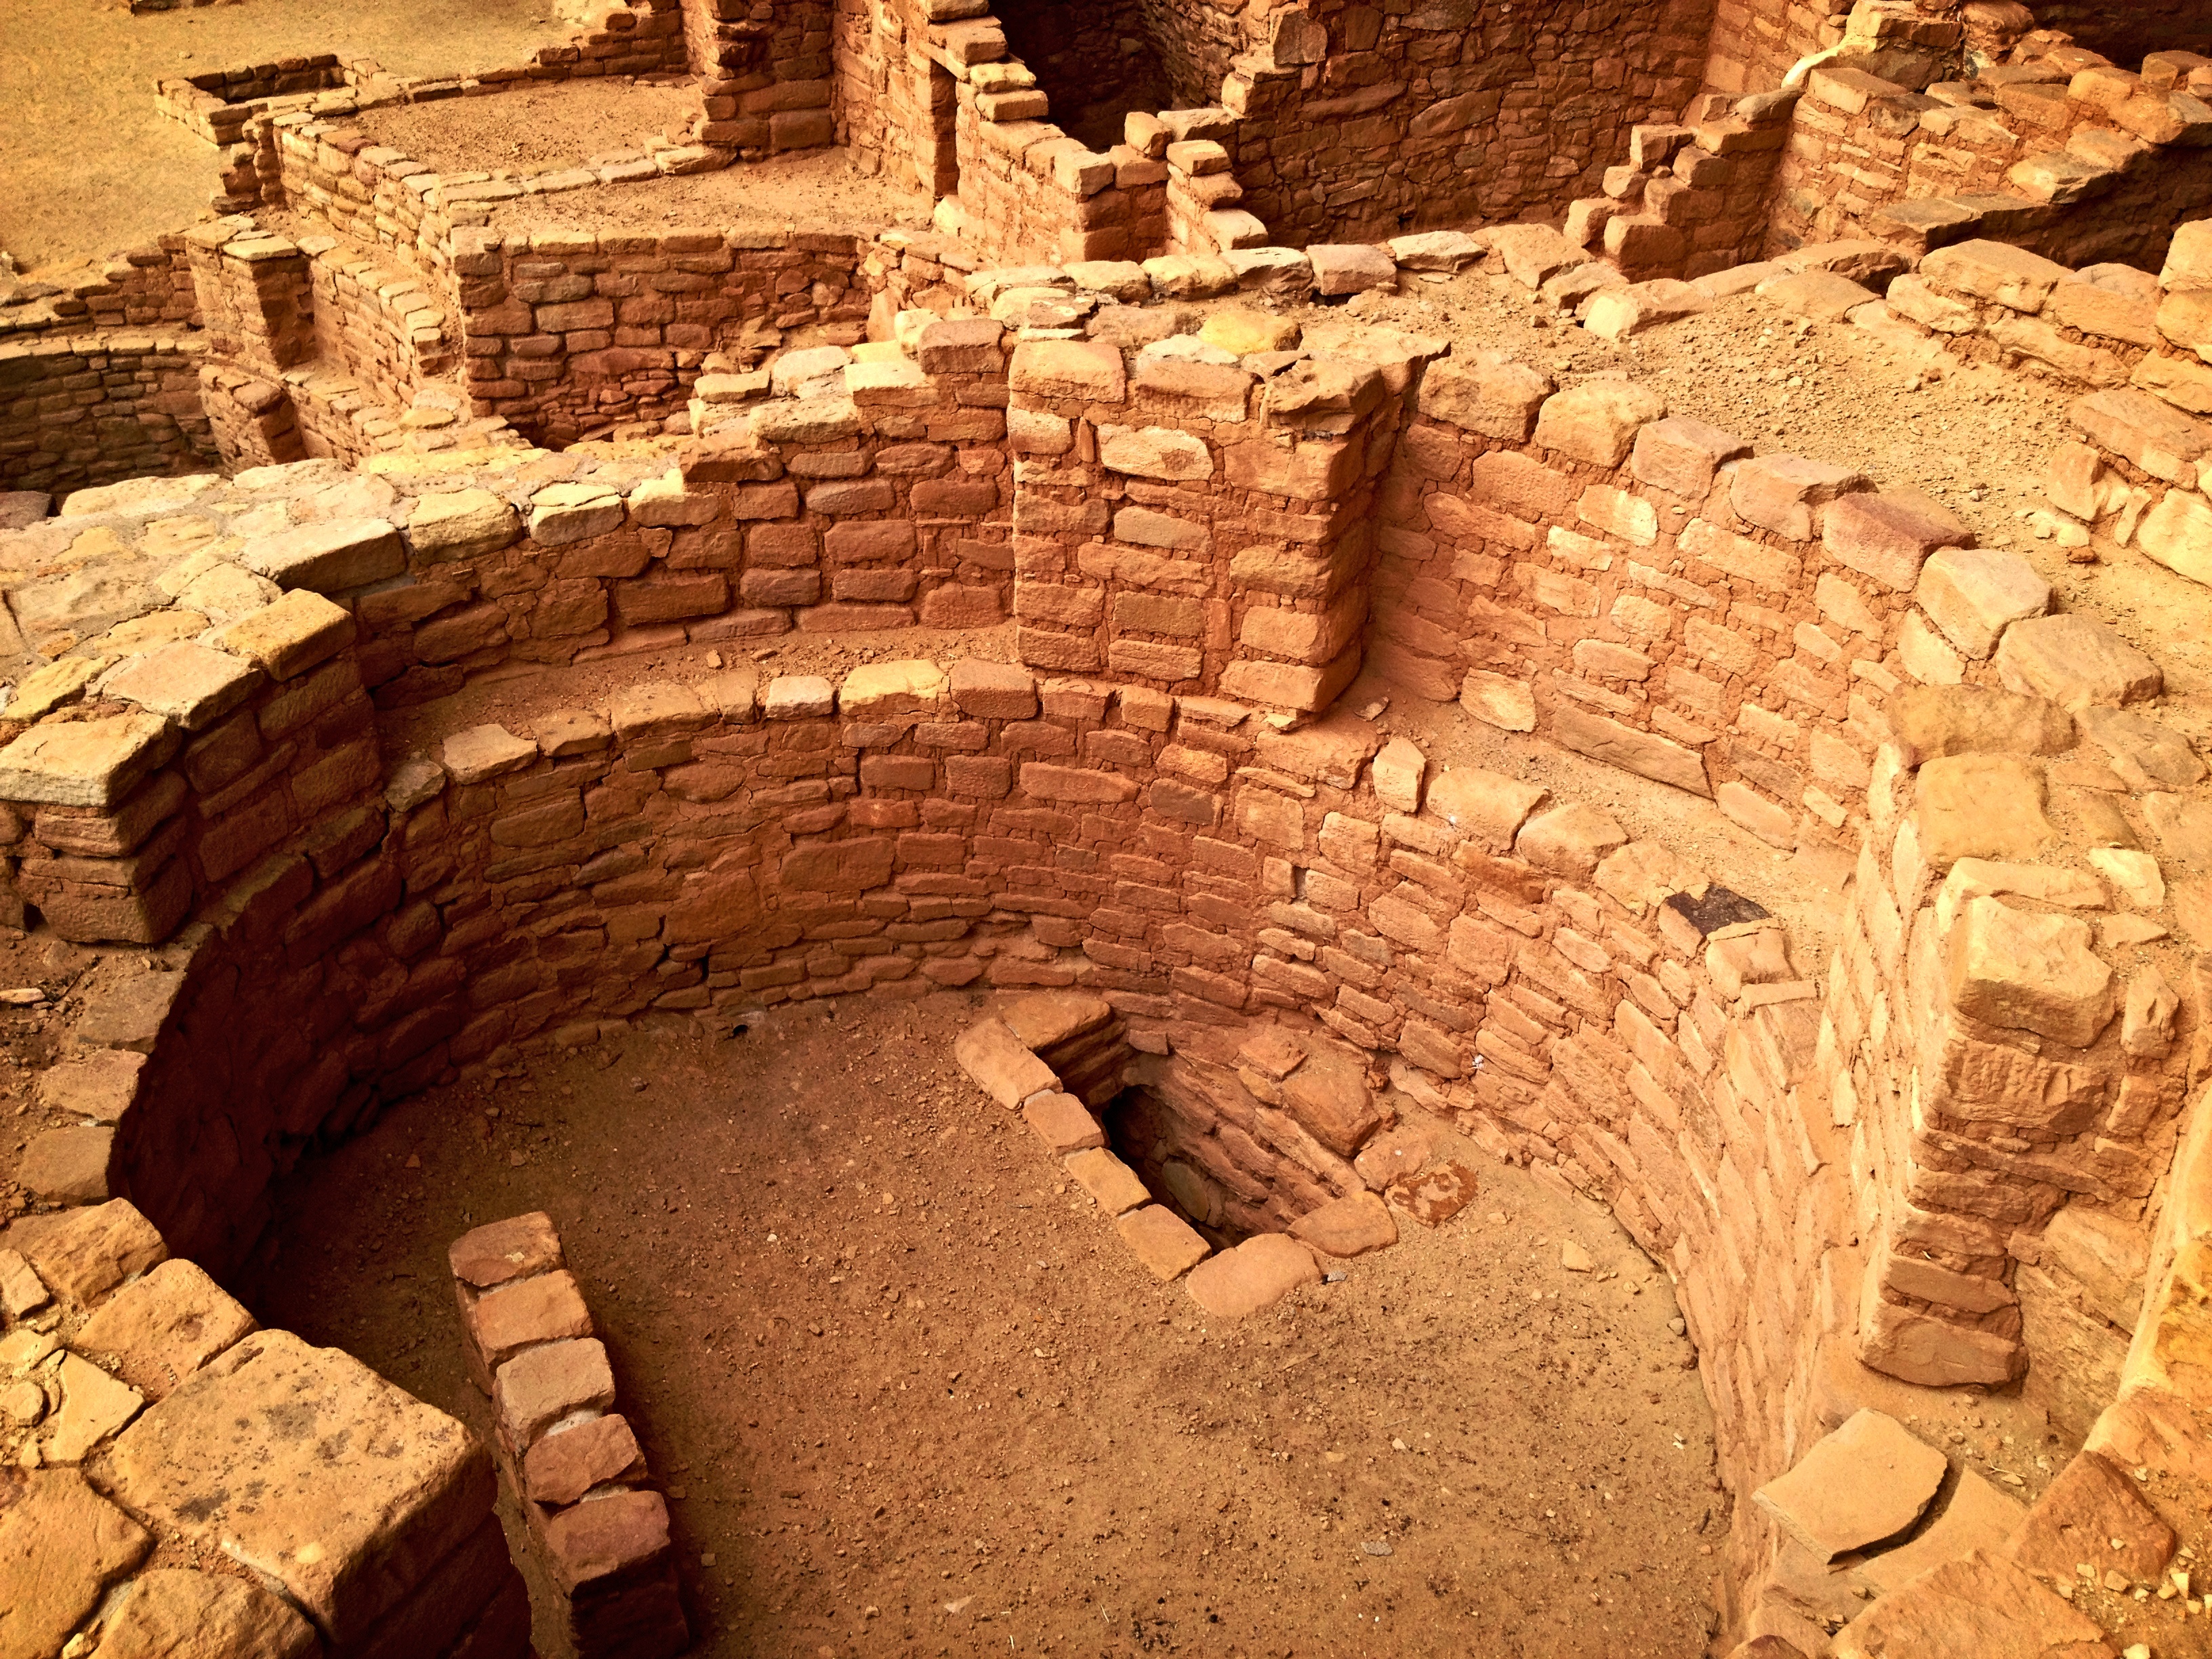
rock, wall, arch, fortification, brick, terrain, amphitheatre, archaeology, temple, ruins, history, carving, brickwork, middle ages, archaeological site, ancient history, maya civilization